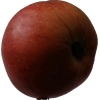
Label: Apple 17